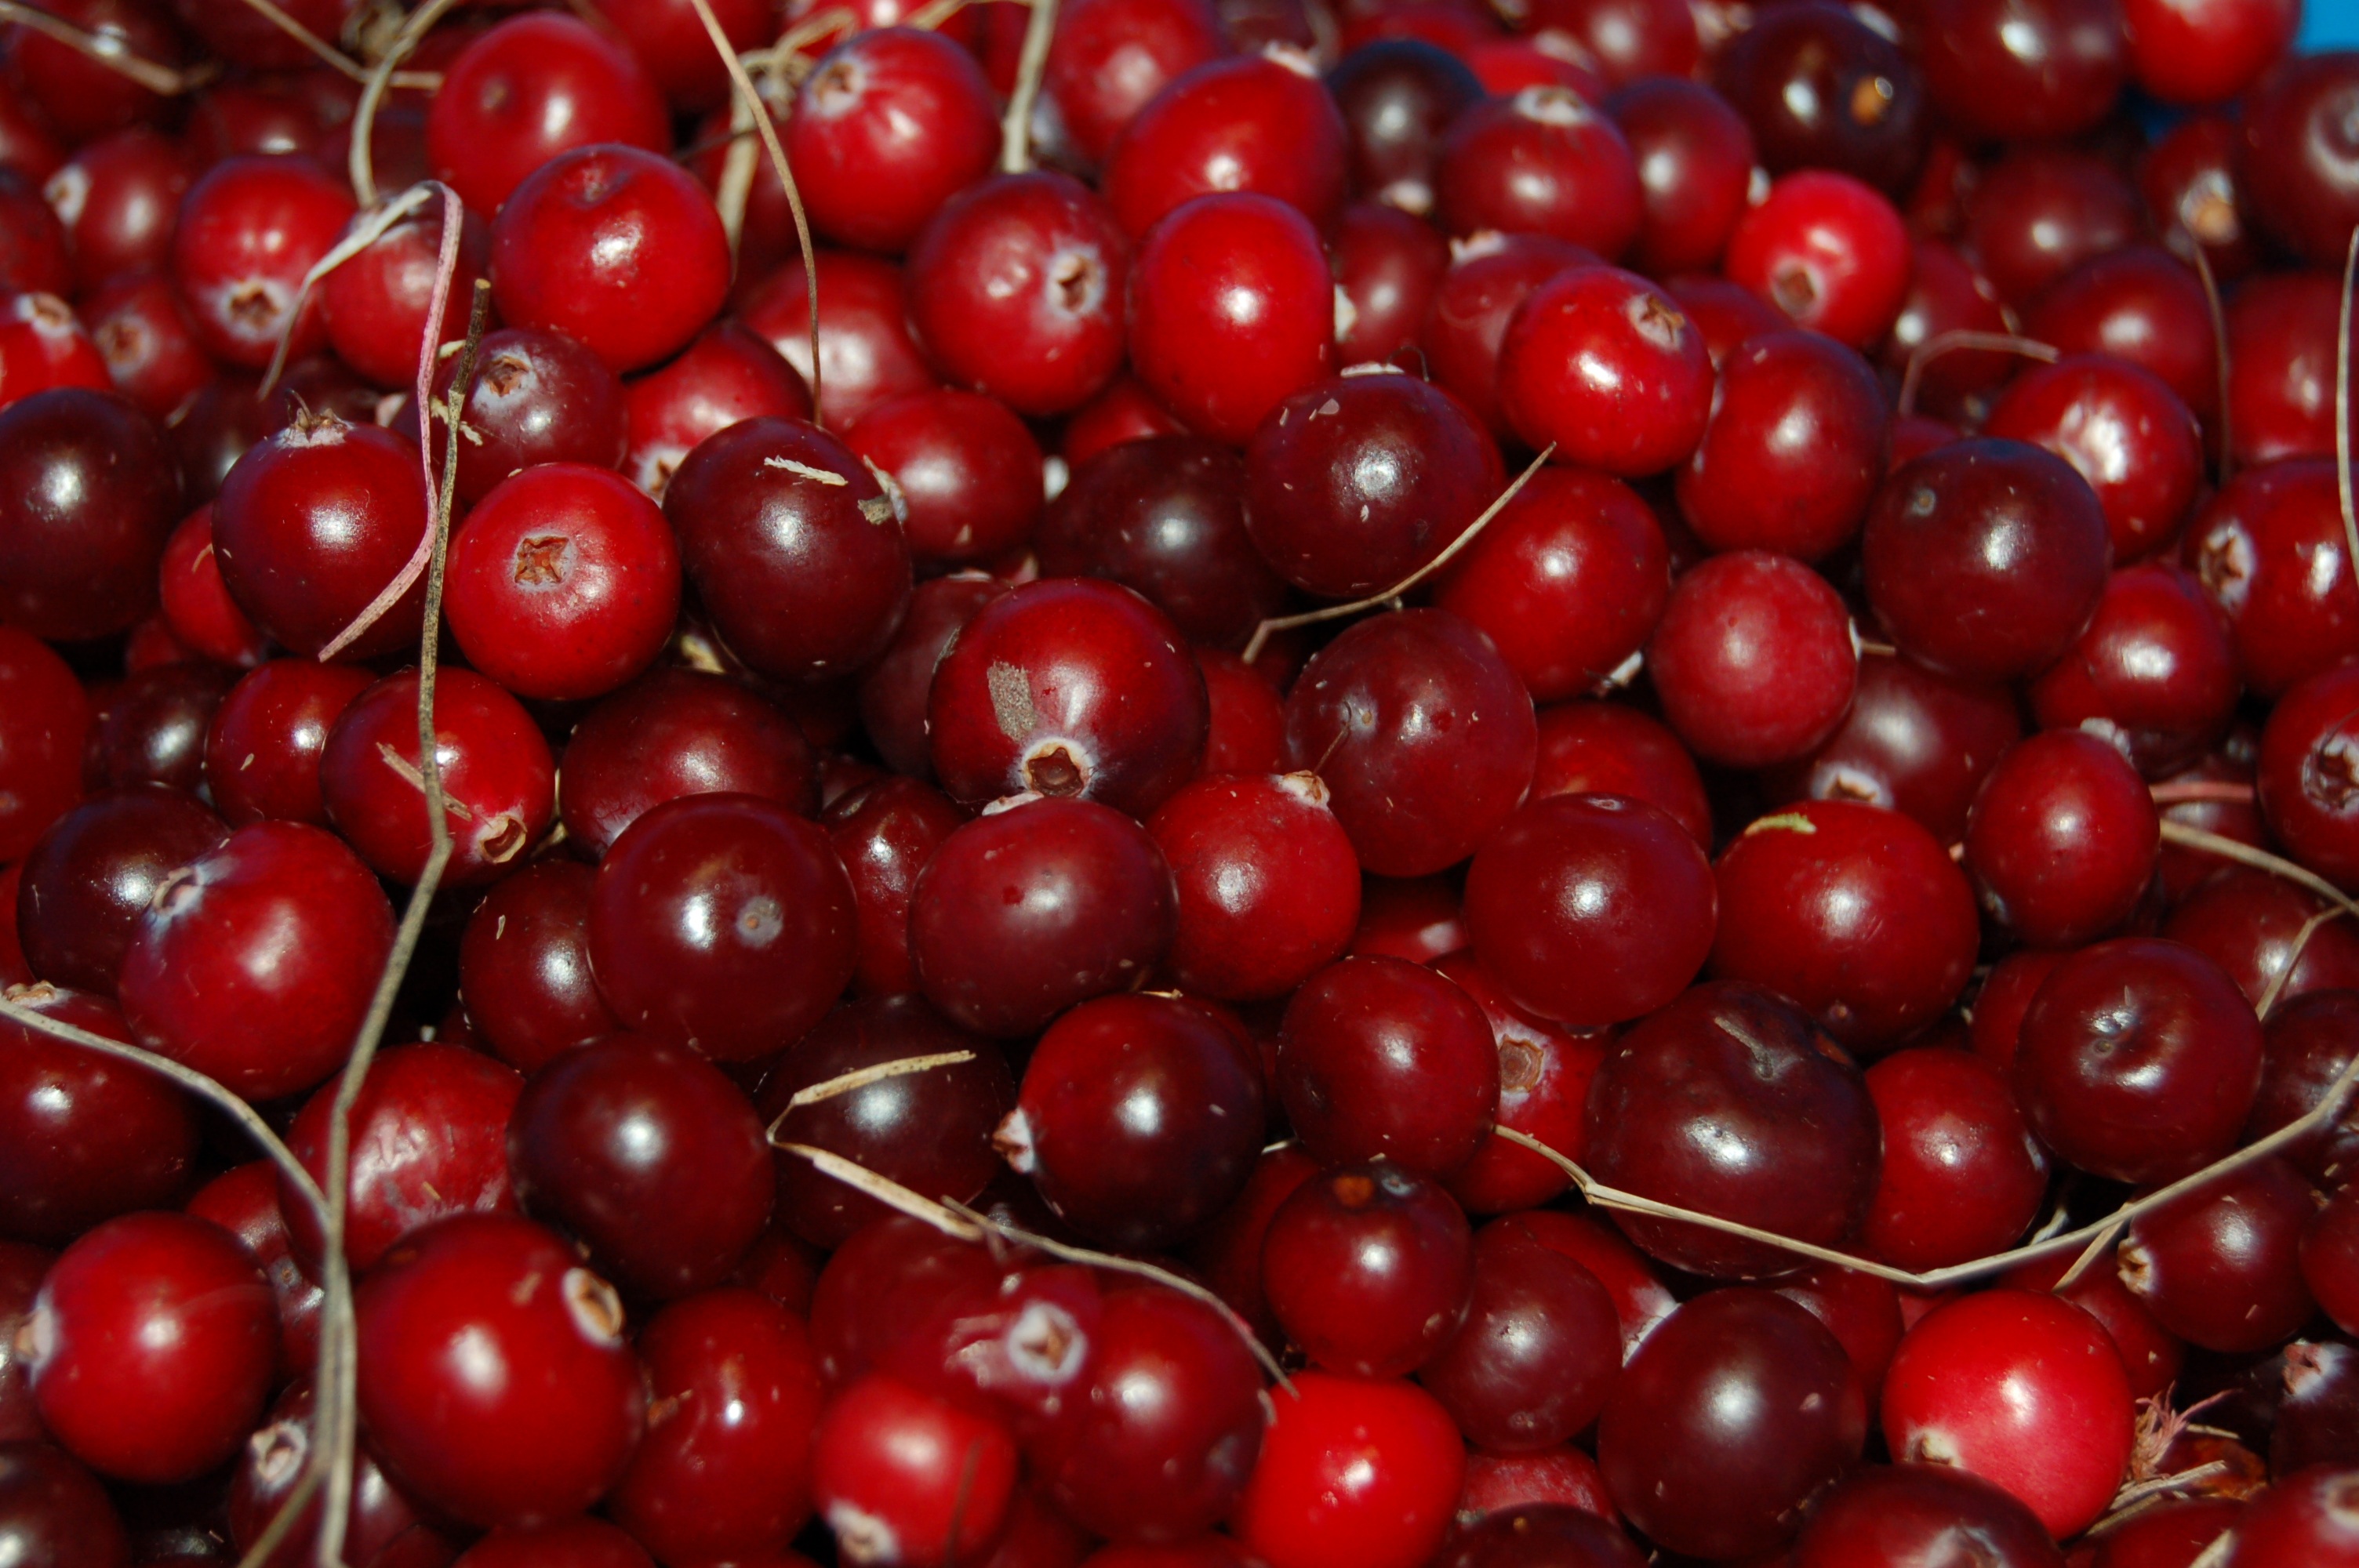
swamp, plant, fruit, berry, food, red, produce, autumn, cranberry, vitamin, cherry, flowering plant, rose family, acerola, malpighia, lingonberry, cranberries, land plant, frutti di bosco, zante currant, lingonberry jam, pink peppercorn, cranberry juice